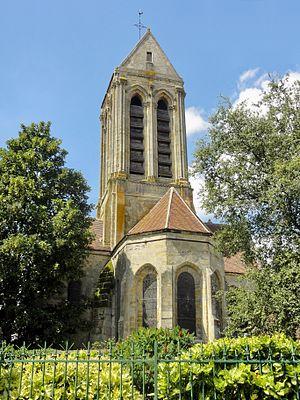
Vue depuis l'est.
L'église Saint-Caprais est une église catholique paroissiale située à Grisy-les-Plâtres, dans le Parc naturel régional du Vexin français en France. C'est une modeste église rurale de style gothique primitive. Construite au début du XIIIᵉ siècle dans une seule campagne de construction, elle n'a jamais subi d'extensions ou de transformations affectant sa structure. Elle a survécu quasiment indemne à toutes les guerres et notamment à la guerre de Cent Ans pendant laquelle la plupart des églises de la région a été partiellement détruite. L'intérieur se distingue davantage par sa homogénéité et par la régularité du plan que par la recherche de son architecture, qui est de bon goût mais d'une grande simplicité comparée à d'autres églises de la région de la même époque. L'extérieur est dominé par l'élégant clocher, qui semble d'une grande légèreté et marque l'apogée de l'art gothique dans le Vexin. Au XVIᵉ siècle et au XVIIIᵉ siècle, les bas-côtés et le croisillon sud ont été en grande partie rebâtis sans bien sûr respecter le style d'origine, mais les voûtes ont néanmoins été conservées dans leur intégralité.